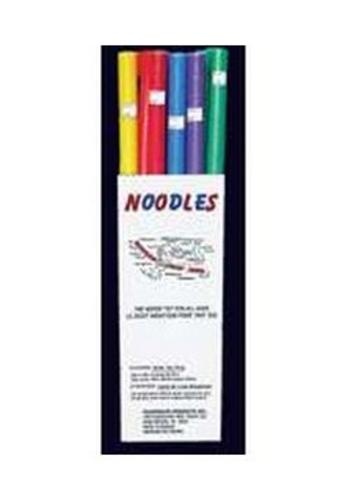
Quick R Products TWL-20 Swimming Pool Noodle, 2-3/4" X 60"
Highlights: 2-3/4" diameter Mixed bold colors Box Dimension: 5' long x 11" height x 16" wide Swimming pool noodle
Brand: Quick R Products
Category: Home & Garden > Pool & Spa > Pool & Spa Accessories > Pool Toys > Pool Noodles